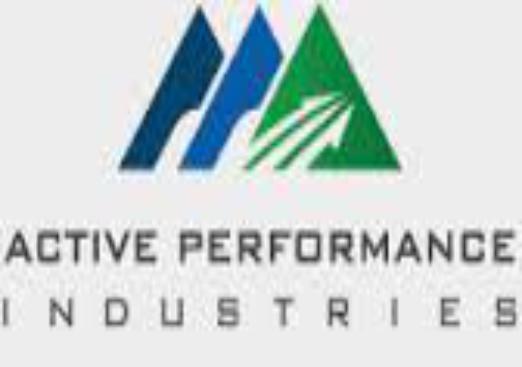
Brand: AP Industries
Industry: Others